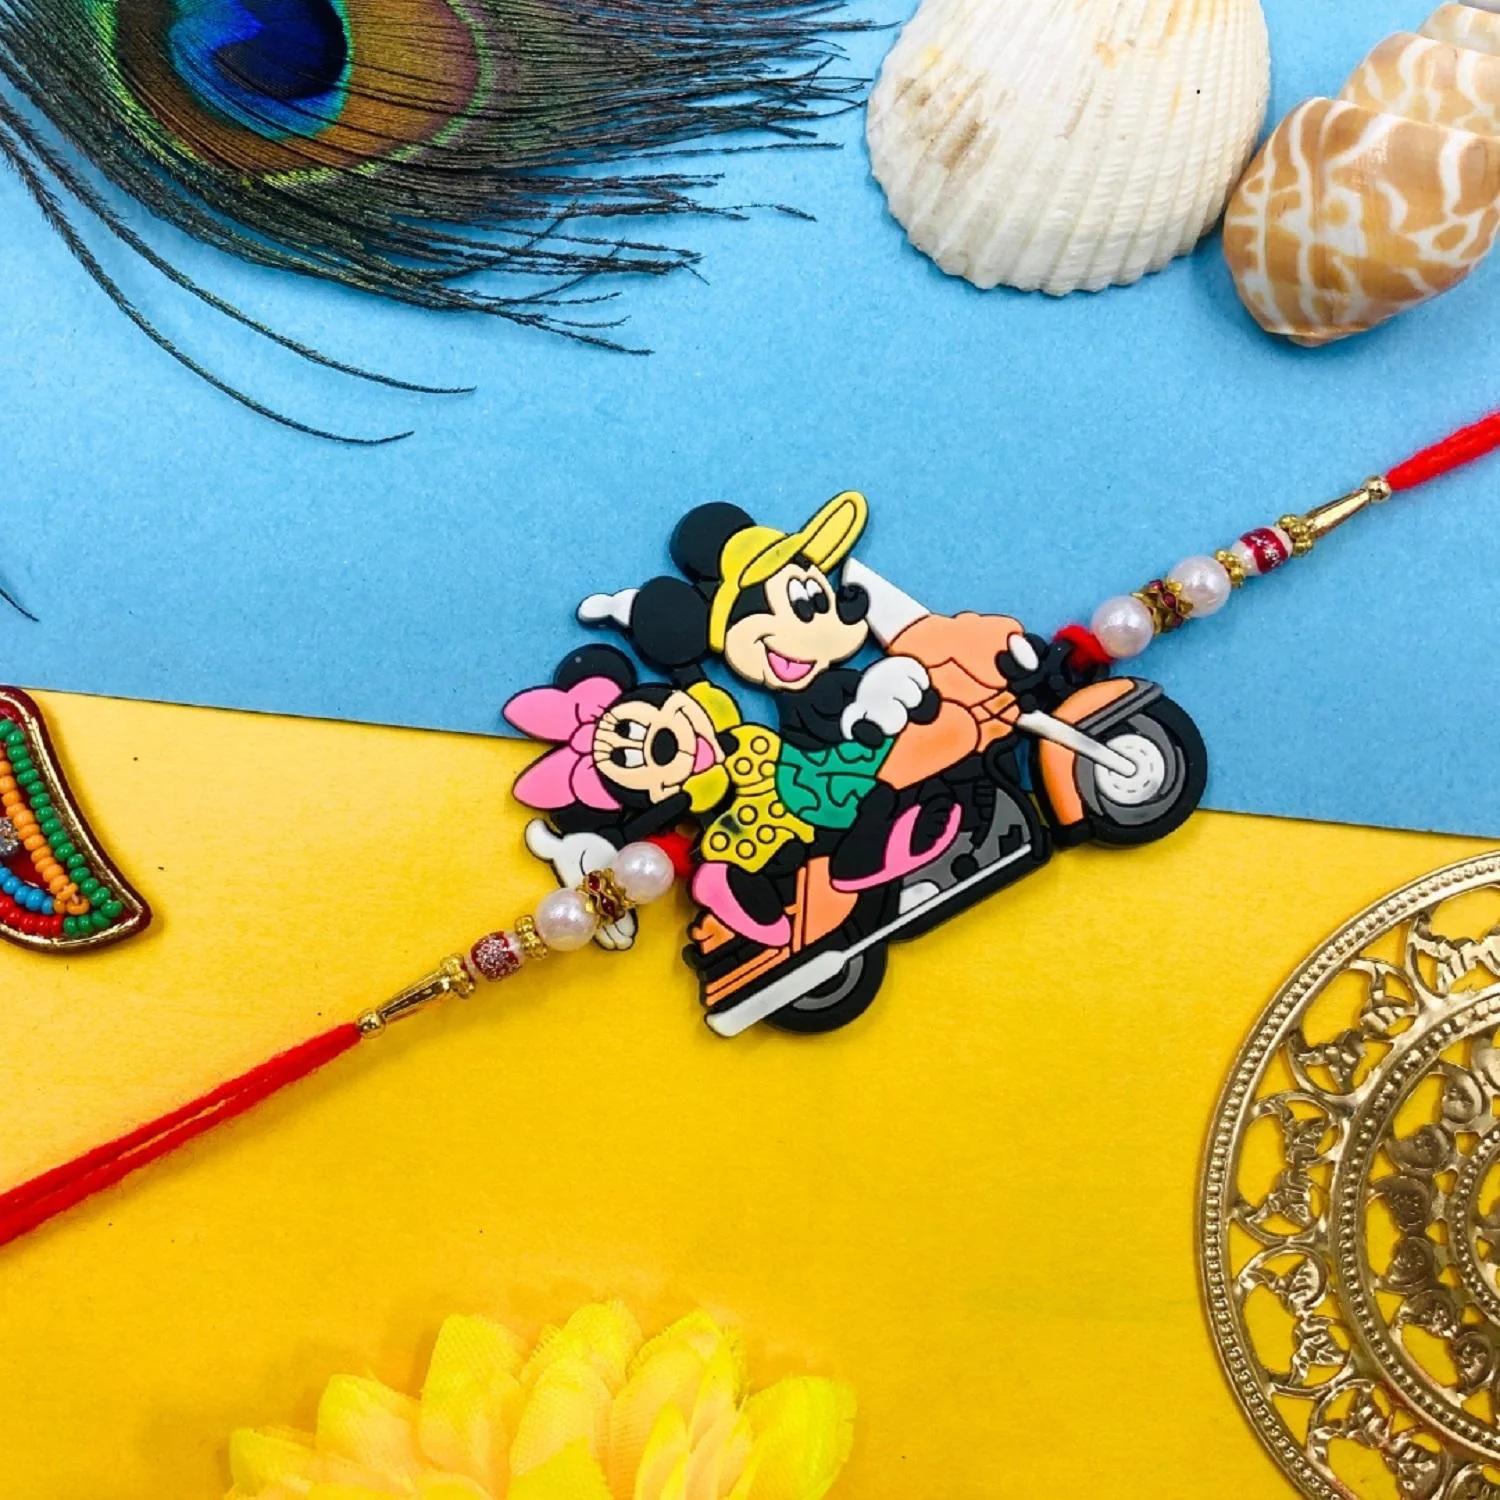
VIBRANCE Traditional Micky Mouse Rakhi for Raksha Bandhan.
Type: Rakhis
Brand: VIBRANCE
Price: Rs. 190
 Raksha Bhandan is a celebration of the bond between a brother and sister. We specialize in creating unique rakhi designs for every brother and sister. Our rakhi collection ranges from traditional to modern designs, all of which are handcrafted with love and care. We strive to make each Raksha Bhandan special for our customers by providing the perfect rakhi for their loved ones. With our wide range of designs and styles, you can find the perfect rakhi for your brother or sister. Shop with us today to make your Raksha Bhandan magical. The design of the delivered product or parts of it may vary slightly from what is shown in the image.
Features: Hand crafted pearl and crystal studded rakhi Multicolor Rakhi,Special Multi colour Designer Rakhi for Brother / Bhabhi / Kids,Includes roli chawal and free greeting card,Rakshabandhan Special Card,Comes with Roli Chawal & Best Wishes Greeting Card in best packaging